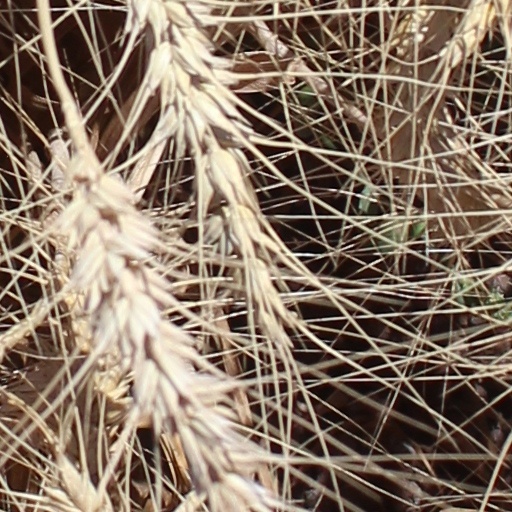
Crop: wheat